Christian views on marriage

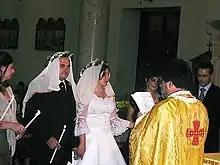
Arbëreshë Albanian couple during marriage in an Italo-Greek Catholic Church rite.

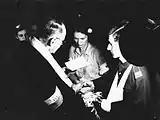
During the Warsaw Uprising (1944), a Polish couple, members of an Armia Krajowa resistance group, are married in a secret Catholic chapel in a street in Warsaw.

Today all Christian denominations regard marriage as a sacred institution, a covenant. Catholics consider it to be a sacrament. Marriage was officially recognized as a sacrament at the 1184 Council of Verona. Before then, no specific ritual was prescribed for celebrating a marriage: "Marriage vows did not have to be exchanged in a church, nor was a priest's presence required. A couple could exchange consent anywhere, anytime."